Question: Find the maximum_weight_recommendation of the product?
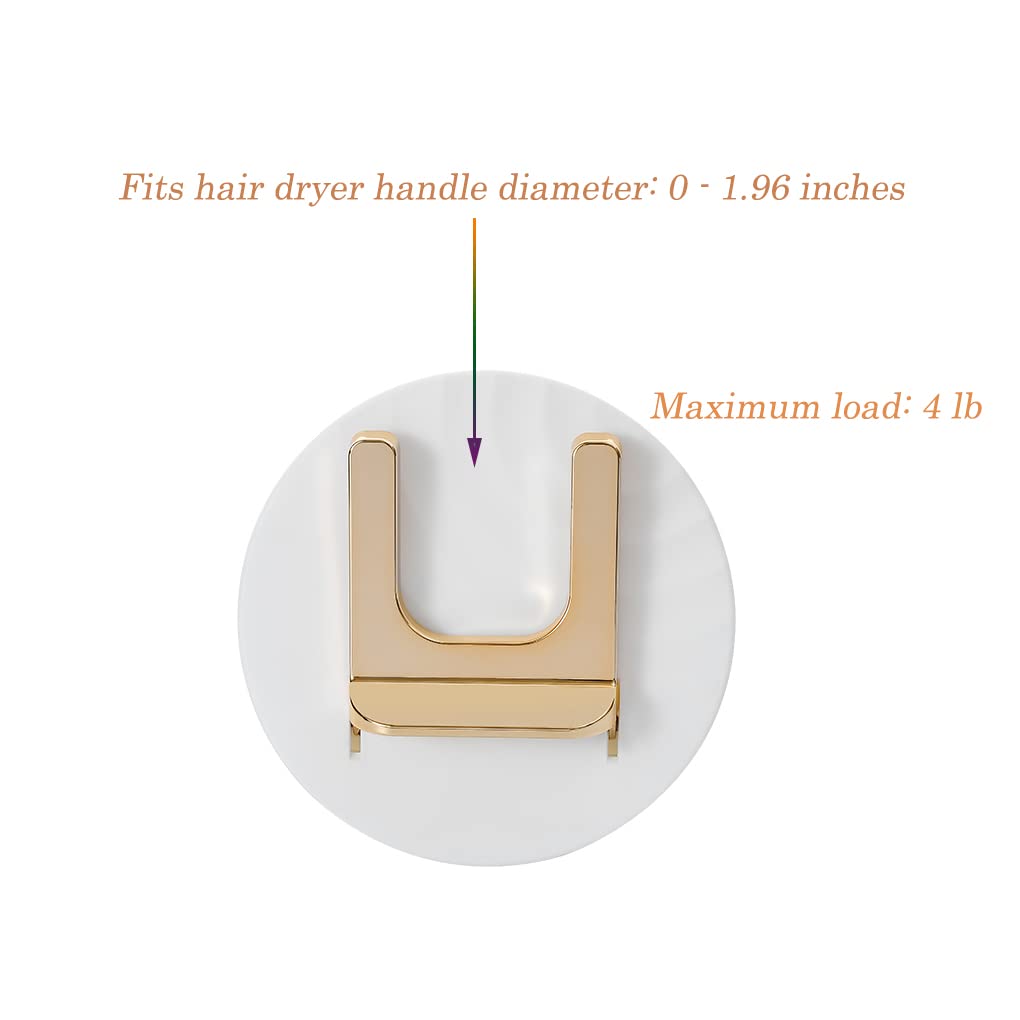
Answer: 4.0 pound